Angela Martin

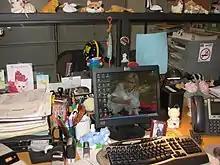
Angela's desk on the set of the show in 2009

Angela Martin was born on November 11, 1974, in Dayton, Ohio. She has one sister named Rachael who is her best friend. In the series finale, she and her sister speak in a secret language they created when they were little. During a talking head in the episode "Performance Review", she says that she "enjoys being judged" and that she participated in beauty pageants as a child. In "A Benihana Christmas", Martin tells the documentary crew that she has a sister who she hasn't spoken to in sixteen years due to a small argument, but it is unknown whether this sister was Rachael. Angela has 12 cats over the course of the series, her favorites being Sprinkles (who is killed by Dwight Schrute in "Fun Run"), Princess Lady, and Garbage whom she accepted as a gift from Andy Bernard when he found it in the warehouse. This stray cat was originally a gift to Angela by Dwight as an apology but she did not accept. The other names of her cats are Ember, Milky Way, Diane, Lumpy, Petals, Mr. Ash, Phillip (the inspiration for her son's name), Bandit, and Comstock, who she gives away when she realizes her son is allergic to him. Over the series, she is seen to be very close to her cats. During "Lecture Circuit: Part 2", fellow accountants Oscar Martinez and Kevin Malone see her communicating with her pets at her home via nanny cam.